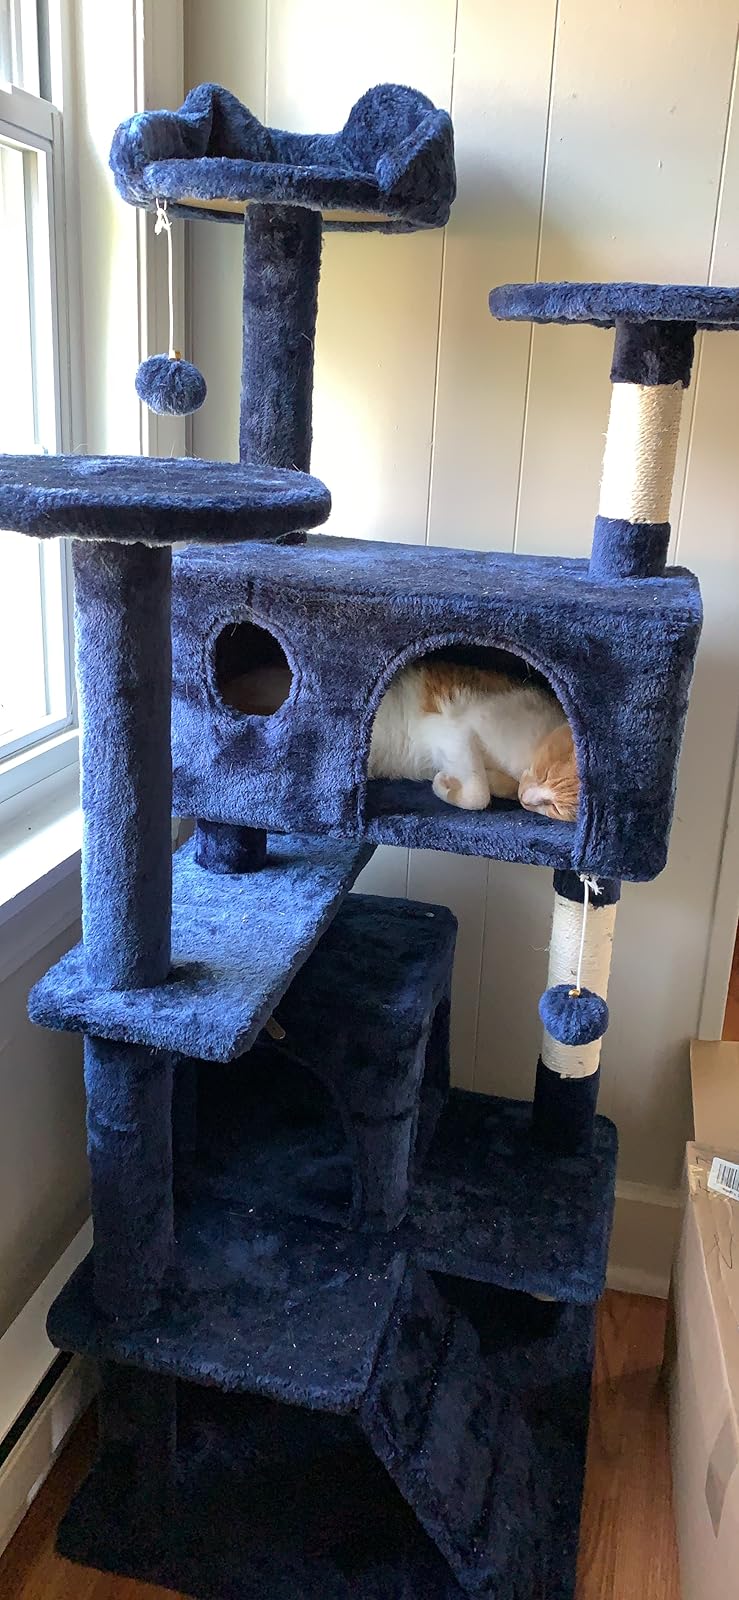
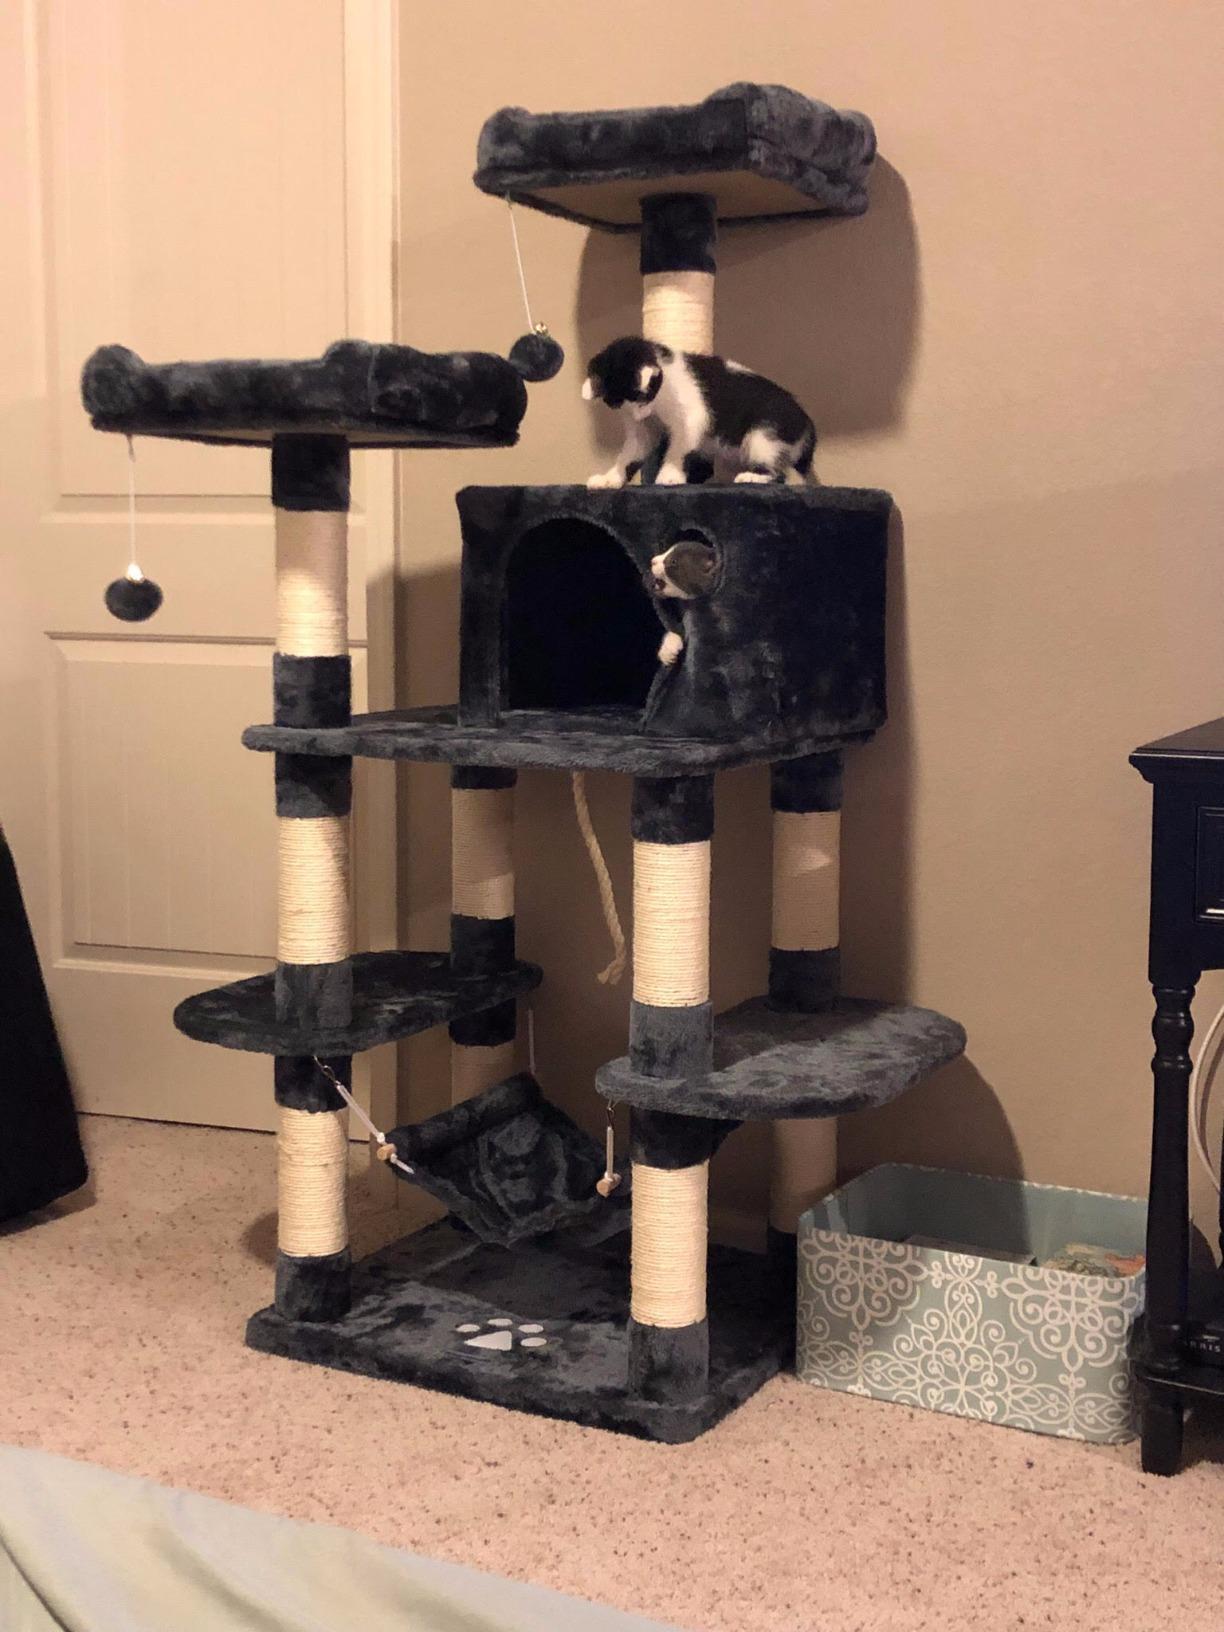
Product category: items_cat tree
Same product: no